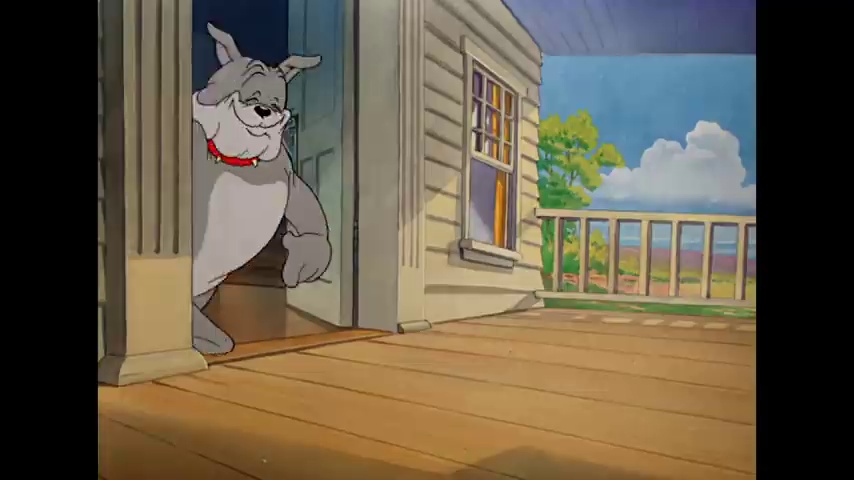
Portrait style: Cartoon Portrait